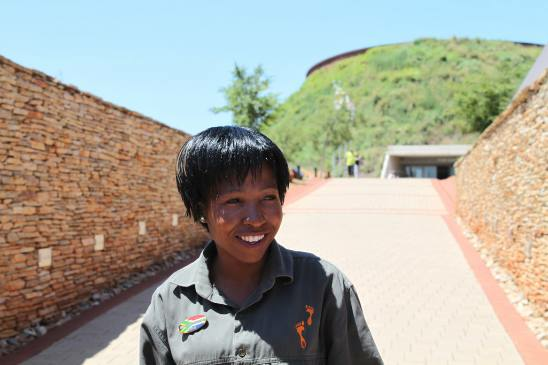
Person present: Yes